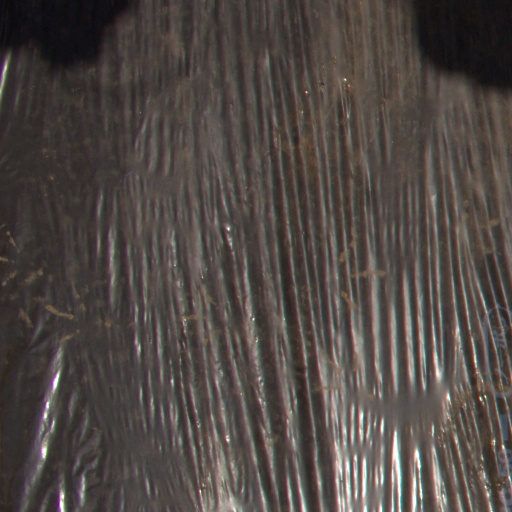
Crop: Jerusalem artichoke